List of Finnish operatic sopranos

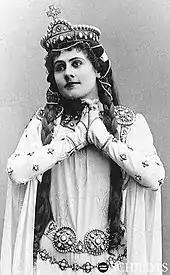
Aino Ackté in Wagner's Tannhäuser (1899)

This is a list of operatic sopranos and mezzo-sopranos who were born in Finland or whose work is closely associated with that country.